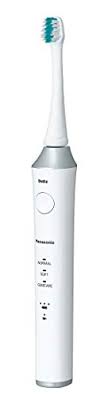
Waste category: trash